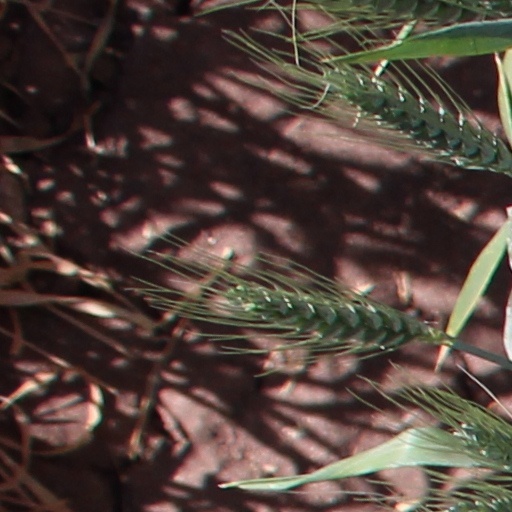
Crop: wheat